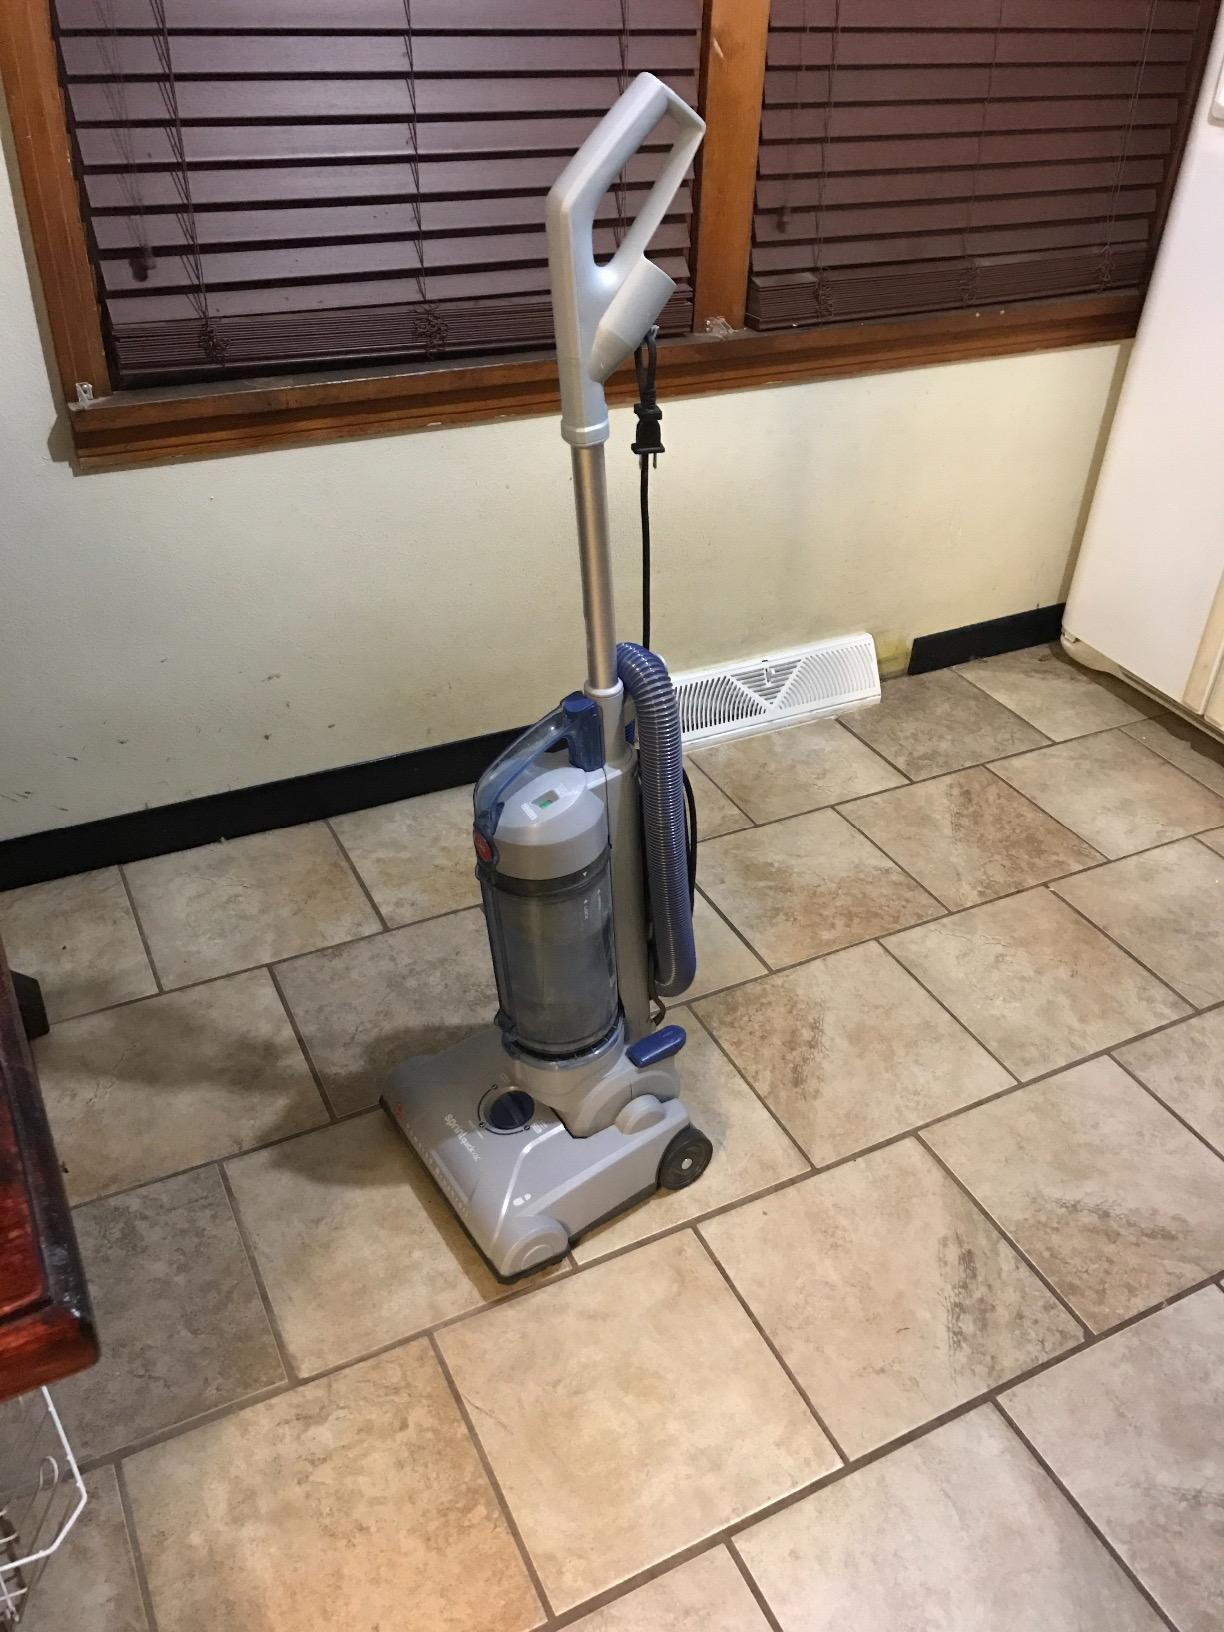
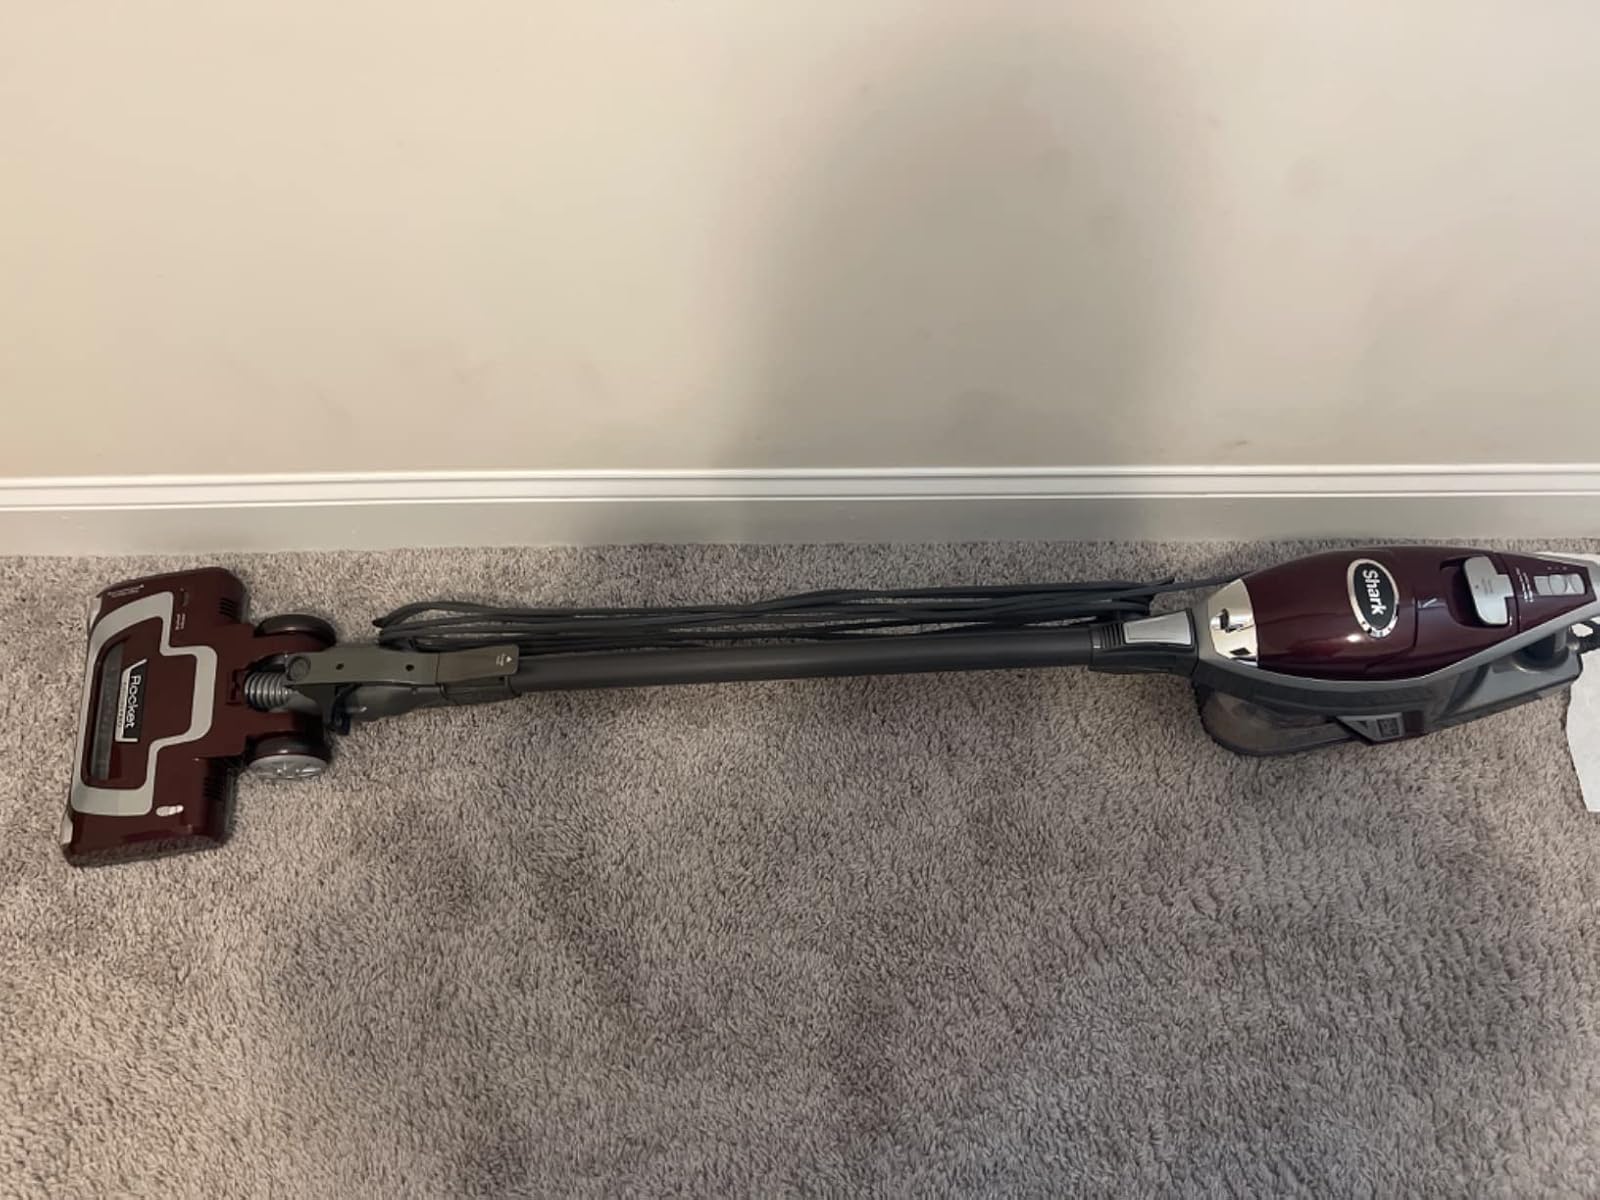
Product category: items_vacuum
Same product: no